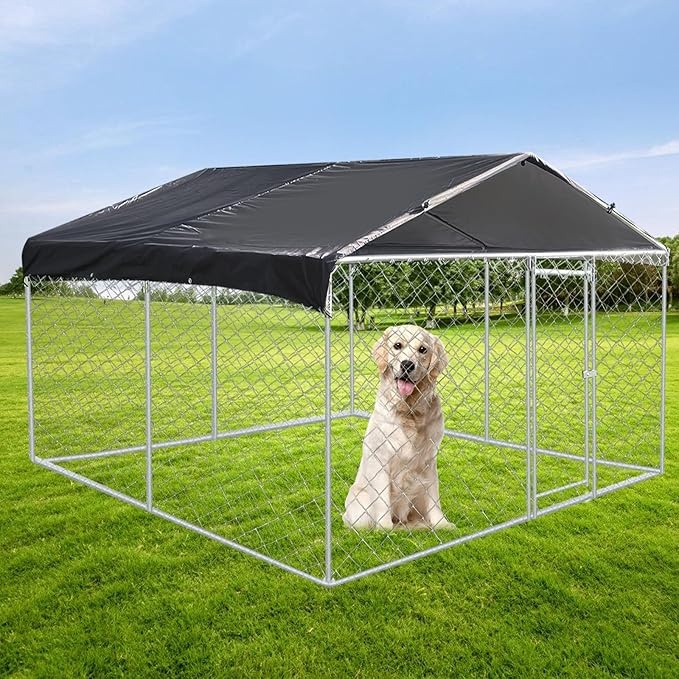
Large Outdoor Dog Kennel 9.8 x 9.8FT, Heavy Duty Outdoor Fence Dog Run, Dog Enclosure with Waterproof UV-Resistant Roof for Backyard Farm ESWE3029
Brand: Pawluxeus
About This 【Large Space for Dog Play】Size: 118"L x 118"W x 78"H.This outdoor dog kennel suits small and medium-sized dogs. It is a good choice give your lovely pet enough secure space to train/rest/play outdoors. You no longer need to worry about your dog getting depressed from being locked up all day. 【Heavy-duty Design＆Durable Metal Material】Made of 1" galvanized metal tube and anti-rust coating,high-quality steel wire mesh, which are rust-proof and durable.Additional ground nails can hold the cage in place for added stability. 【Waterproof Removable Cover】UV protected and waterproof kennel cover made of durable oxford fabric with silver coating, UV resistant tested. Creating an excellent place for these lovely guys to shelter from any weather. 【Easy Assembly and Size Selection】There are very detailed installation instructions in the box, including a description of all the accessories of the dog house, as well as installation steps, so you can assemble it easily. Please estimate the height at which your dog can jump to choose a suitable outdoor dog kennel cage. 【Great Service】Ship in 1 box. If missing some parts when receive the products by shipping, please do not hesitate to contact us. Our customer service is online 24 hours all day. Overview Color : Sliver Brand : Hikooo Material : Metal Product Dimensions : 118"L x 118"W x 78"H
Category: Animals & Pet Supplies > Pet Supplies > Dog Supplies > Dog Kennels & Runs > Outdoor Dog Kennels